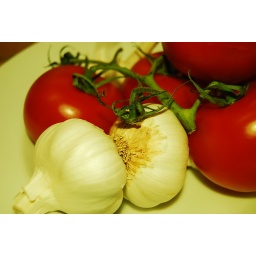
UNEDITED: using a piece of transparent green plastic over my built in flash....giving the photo a more natural feel